We Said Go Travel

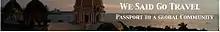
We Said Go Travel banner from We Said Go Travel website by Lisa Ellen Niver

We Said Go Travel is an online blog with over sixteen hundred writers from seventy five countries contributing articles. Stories are shared with photos and video from a perspective of the transformative power of travel. We Said Go Travel has hosted live and online events as well as travel writing contests.